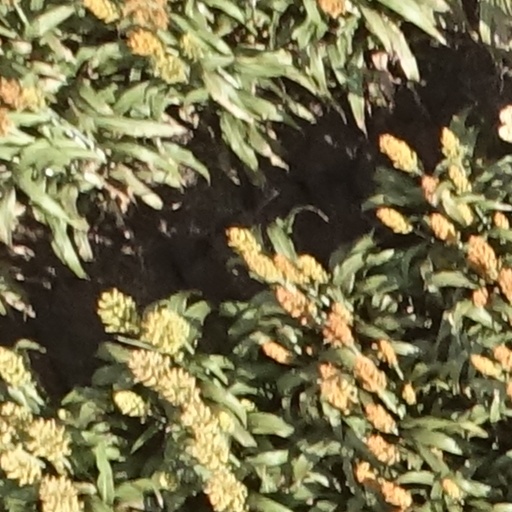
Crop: sorghum